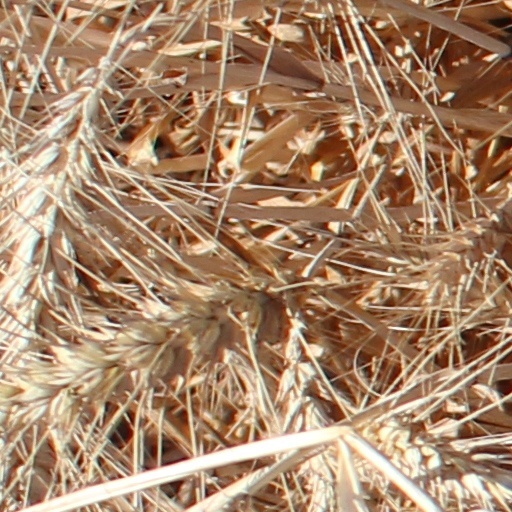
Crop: wheat